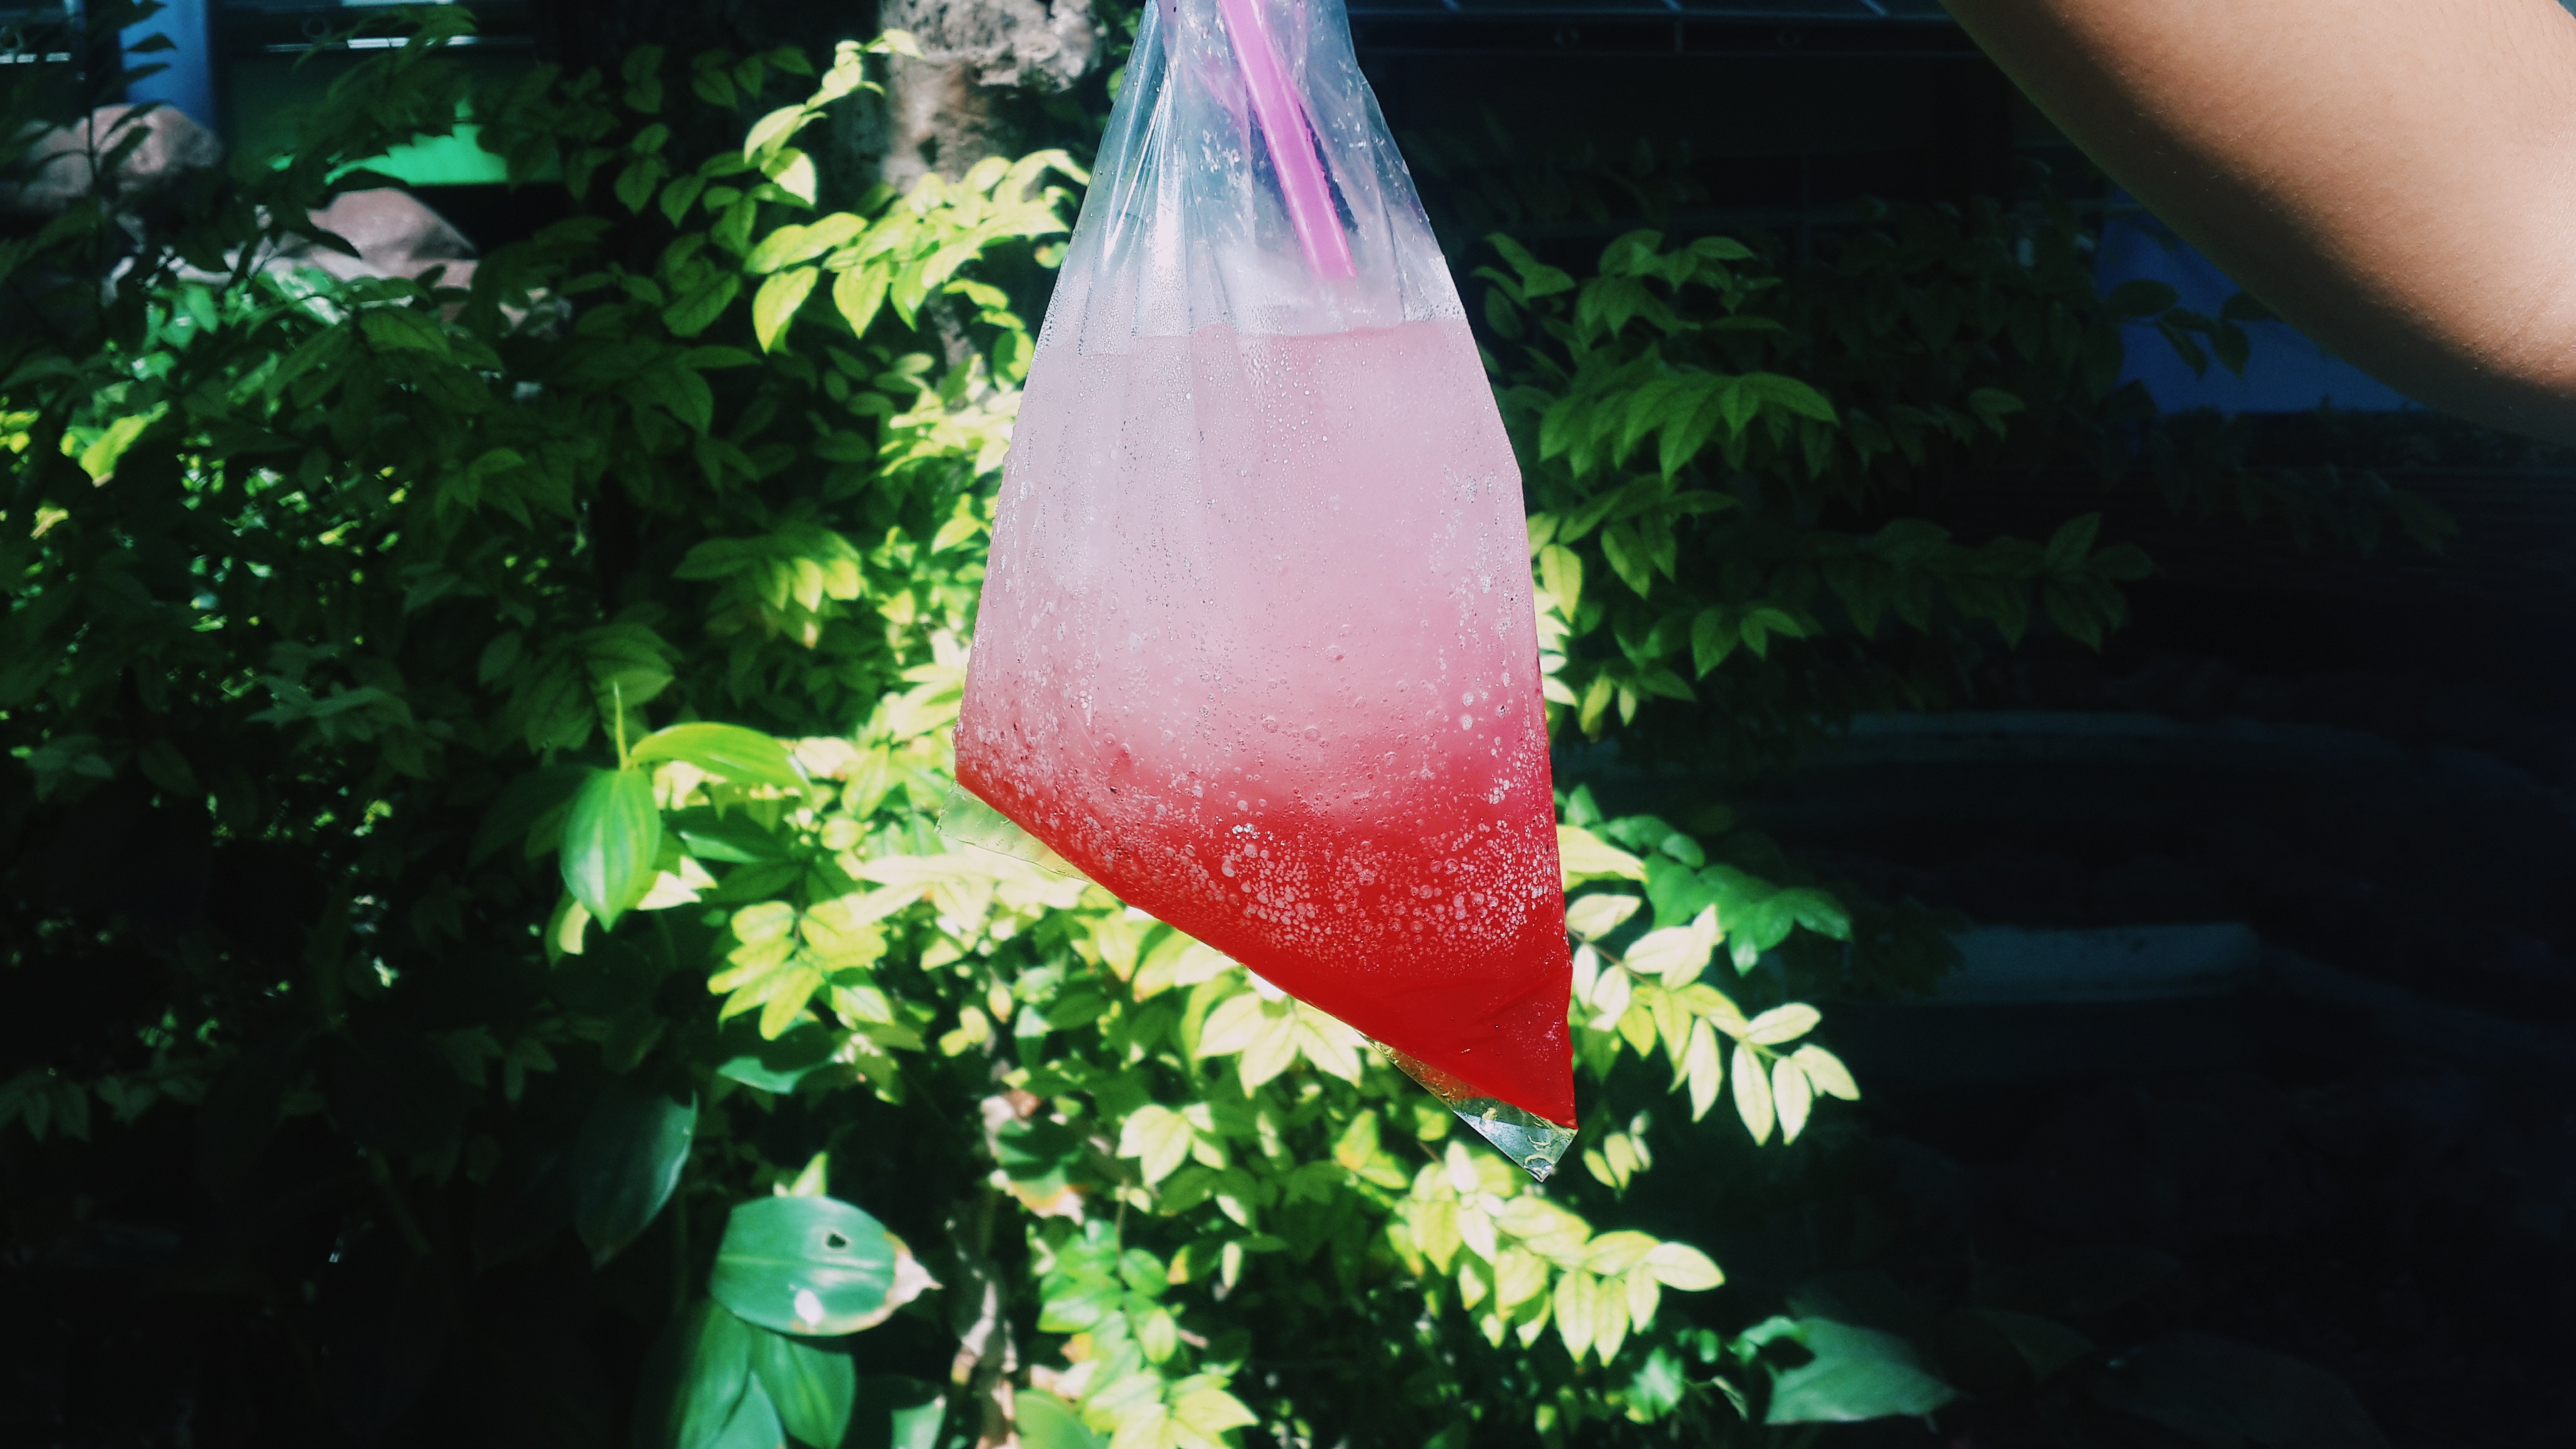
water, plant, leaf, flower, green, red, color